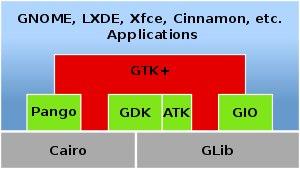
En informatique, l'Accessibility Toolkit désigne généralement GNOME ATK, une interface de programmation d'application pour le développement de logiciels libres/open source accessibles pour les plates-formes comme Linux ou OpenBSD.